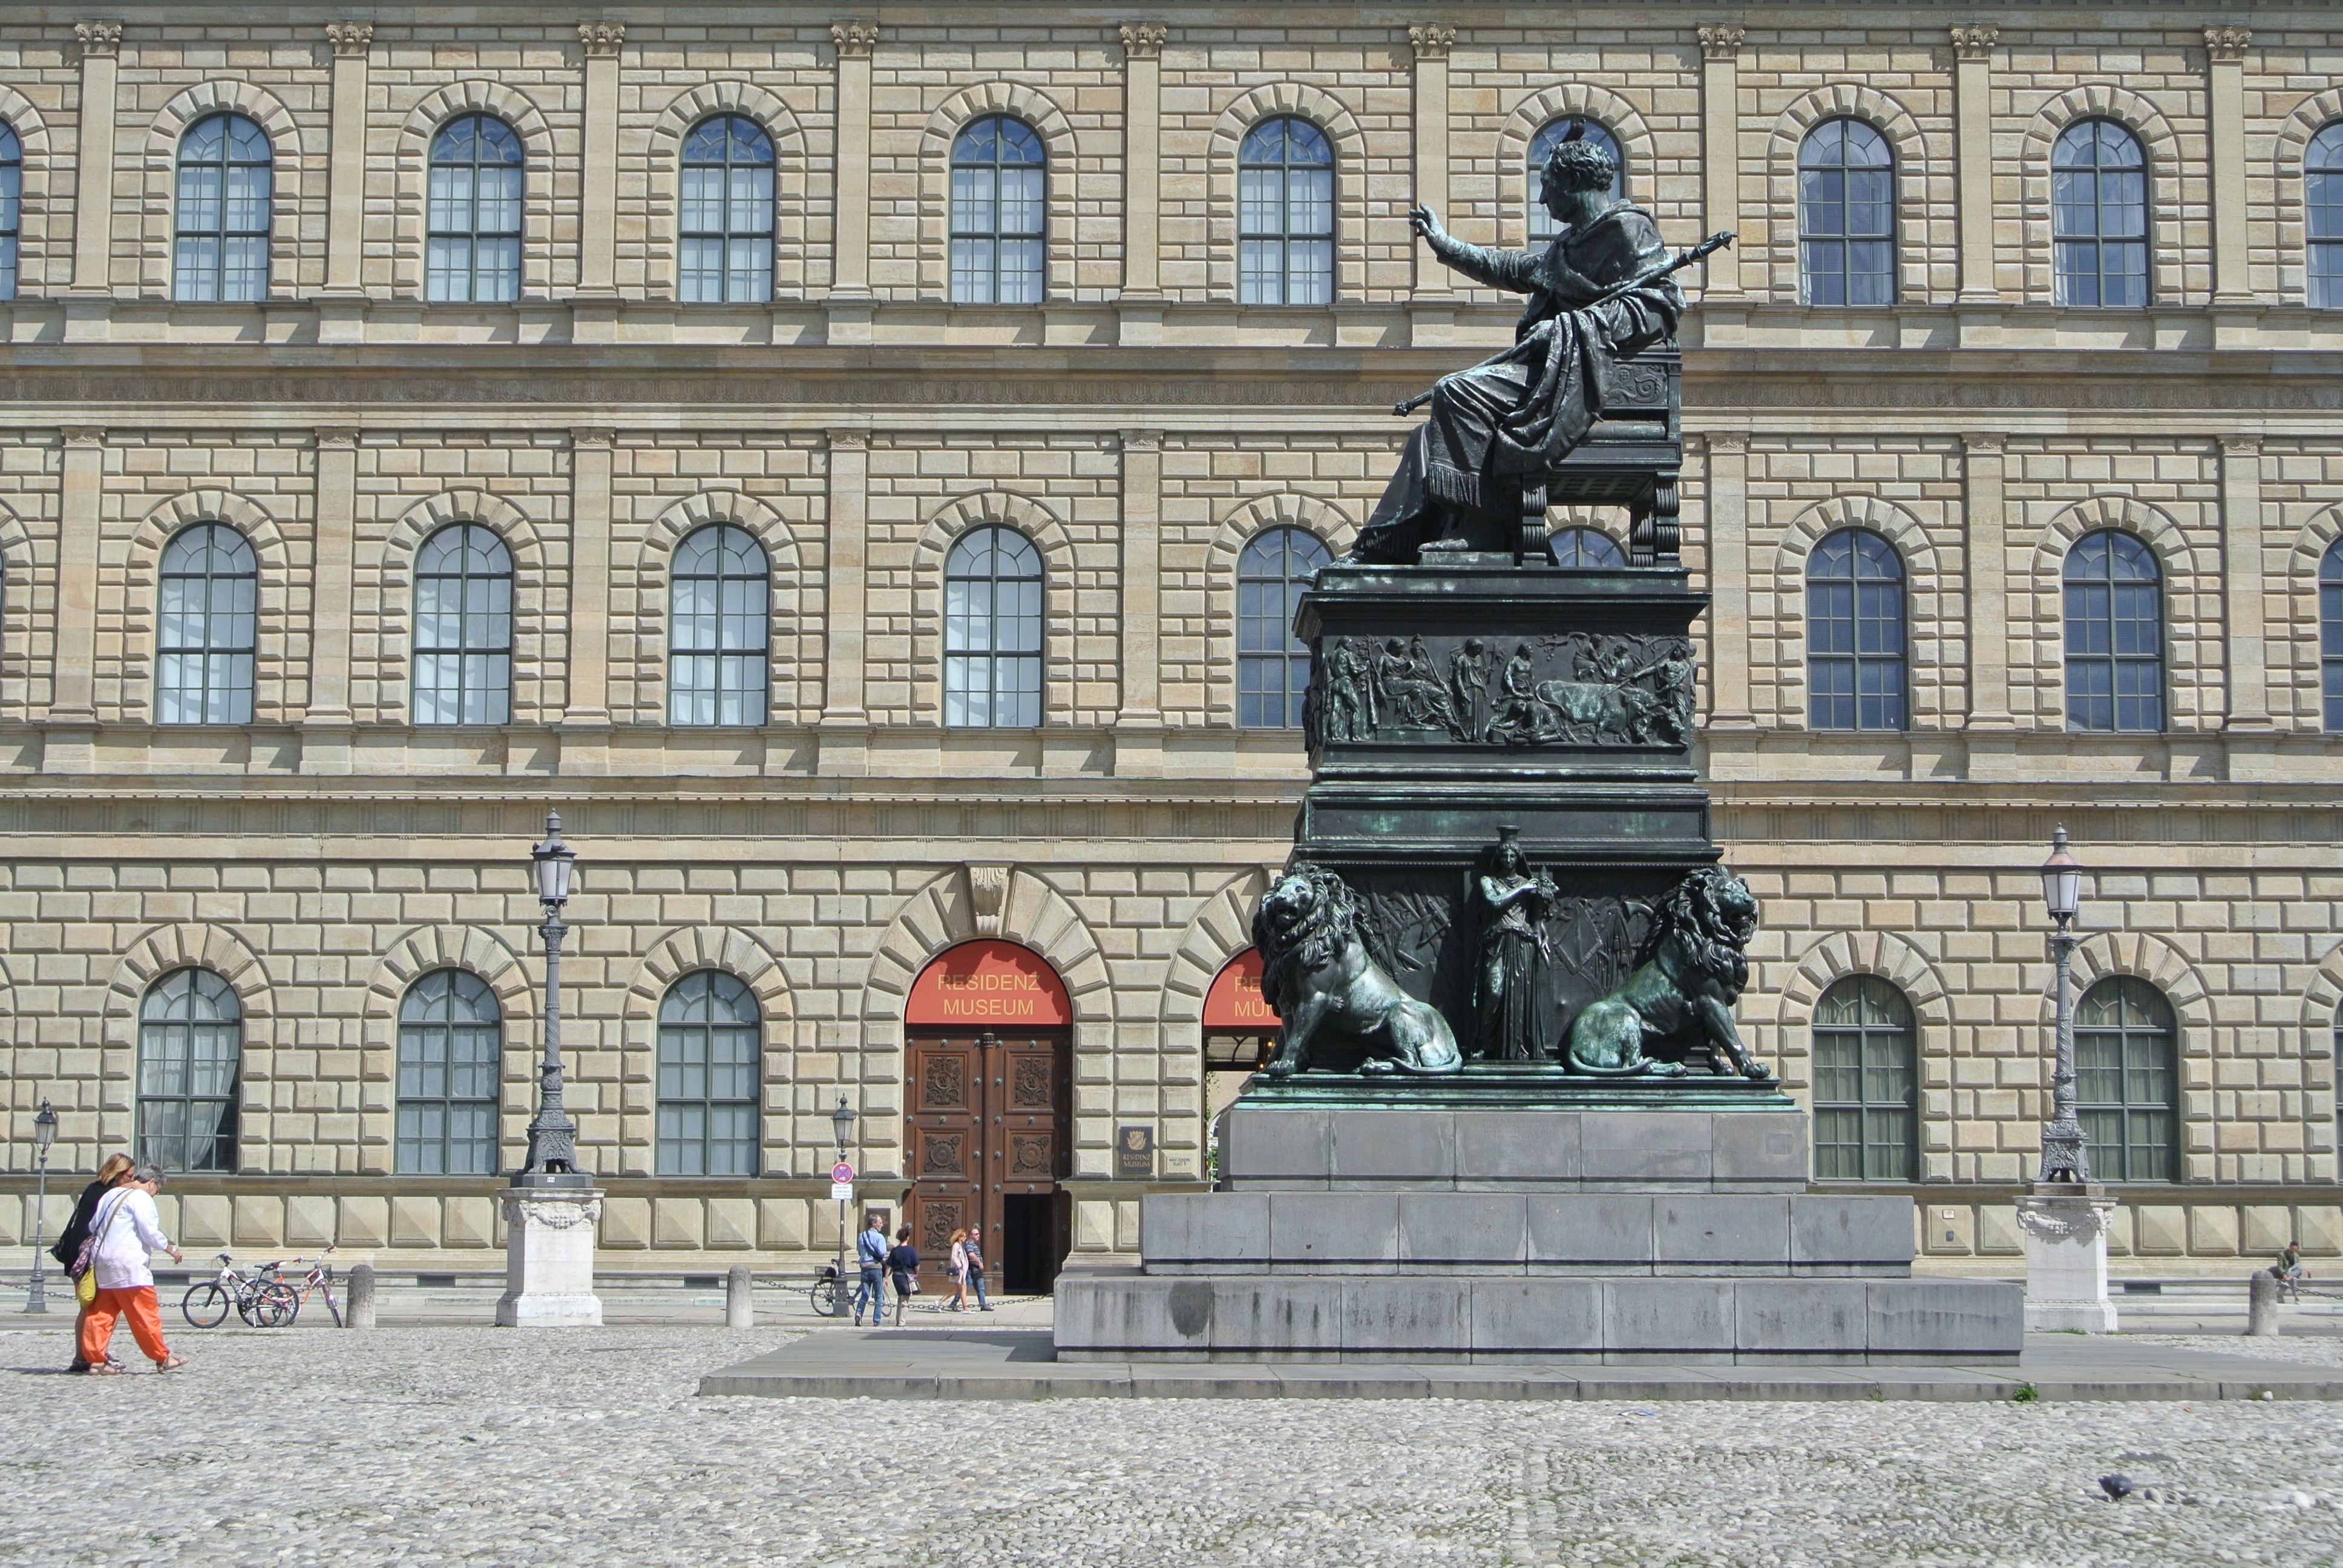
architecture, palace, city, urban, monument, europe, statue, square, landmark, facade, sculpture, memorial, art, germany, bavaria, european, munich, ancient history